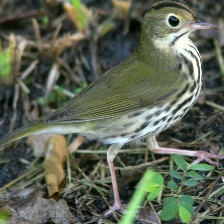
Species: OVENBIRD
Scientific name: SEIURUS AUROCAPILLA